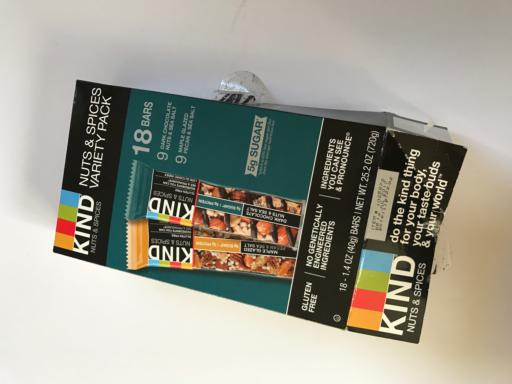
Label: paper